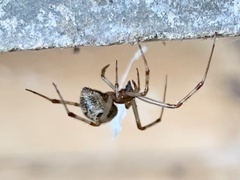
Species: Parasteatoda_tepidariorum